Emmett J. Scanlan

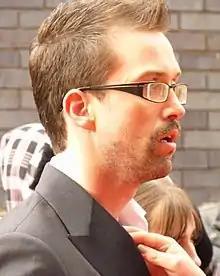
Emmett J. Scanlan in 2011

Scanlan married girlfriend Claire Cooper on 31 December 2015 in New York City. On 18 July 2020, she gave birth to a boy named Ocean. In October 2020, Cooper disclosed that she had suffered a miscarriage of their baby the previous year. On 12 November 2022, Cooper gave birth to their daughter. Scanlan has a daughter, Kayla, born September 2002 from a previous relationship.